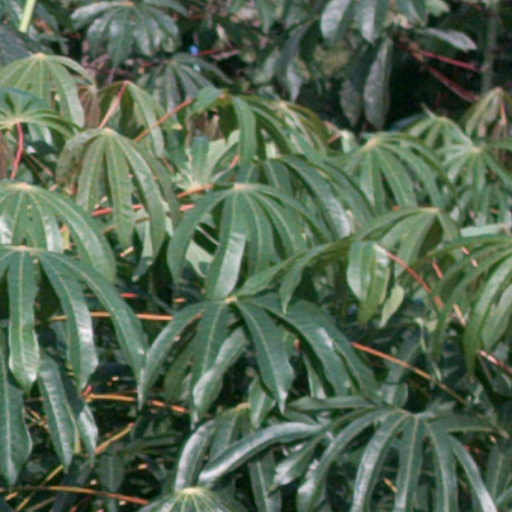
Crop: cassava